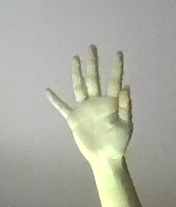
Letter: sheen